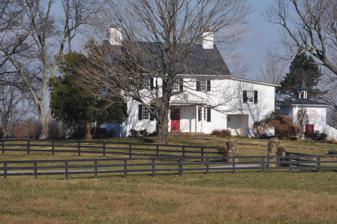
Building: Rock Hill Farm (Bluemont, Virginia)
Country: United States of America
Year built: 1797
Historic house in Virginia, United States United States historic place Rock Hill Farm U.S. National Register of Historic Places Virginia Landmarks Register Show map of Northern Virginia Show map of Virginia Show map of the United States Location 20775 Airmont Rd., Bluemont, Virginia Coordinates 39°02′55″N 77°49′52″W / 39.04861°N 77.83111°W / 39.04861; -77.83111 Area 68.8 acres (27.8 ha) Built 1797 ( 1797 ) Architectural style Federal NRHP reference No. 09000664 VLR No. 053-1057 Significant dates Added to NRHP August 27, 2009 Designated VLR June 18, 2009 Rock Hill Farm is a historic home and farm located near Bluemont , Loudoun County, Virginia .  The original section of the house was built about 1797, and has undergone at least four additions and renovations about 1873, 1902, 1947, and 1990.  It is two-story, stuccoed stone, Quaker plan, Federal style  dwelling with a gable roof.  Also on the property are the contributing two-story, wood-frame bank barn (c. 1797); one-story, pyramidal-roofed, stucco-finished smokehouse (c. 1797); a two-story, gable-roofed, stucco and frame garage (c. 1797); one story, gable-roofed, wood-frame corncrib (c. 1873); one-story, gable-roofed, wood-frame office/dairy (c. 1873); a fieldstone run-in shed (c. 1873); a one-story, gable roofed, wood-frame stable (c. 1950); the remains of a formal boxwood garden (c. 1950); several ca. 19th-century, dry-laid, fieldstone fences (contributing); and a cemetery (c. 1820). It was listed on the National Register of Historic Places in 2009. References